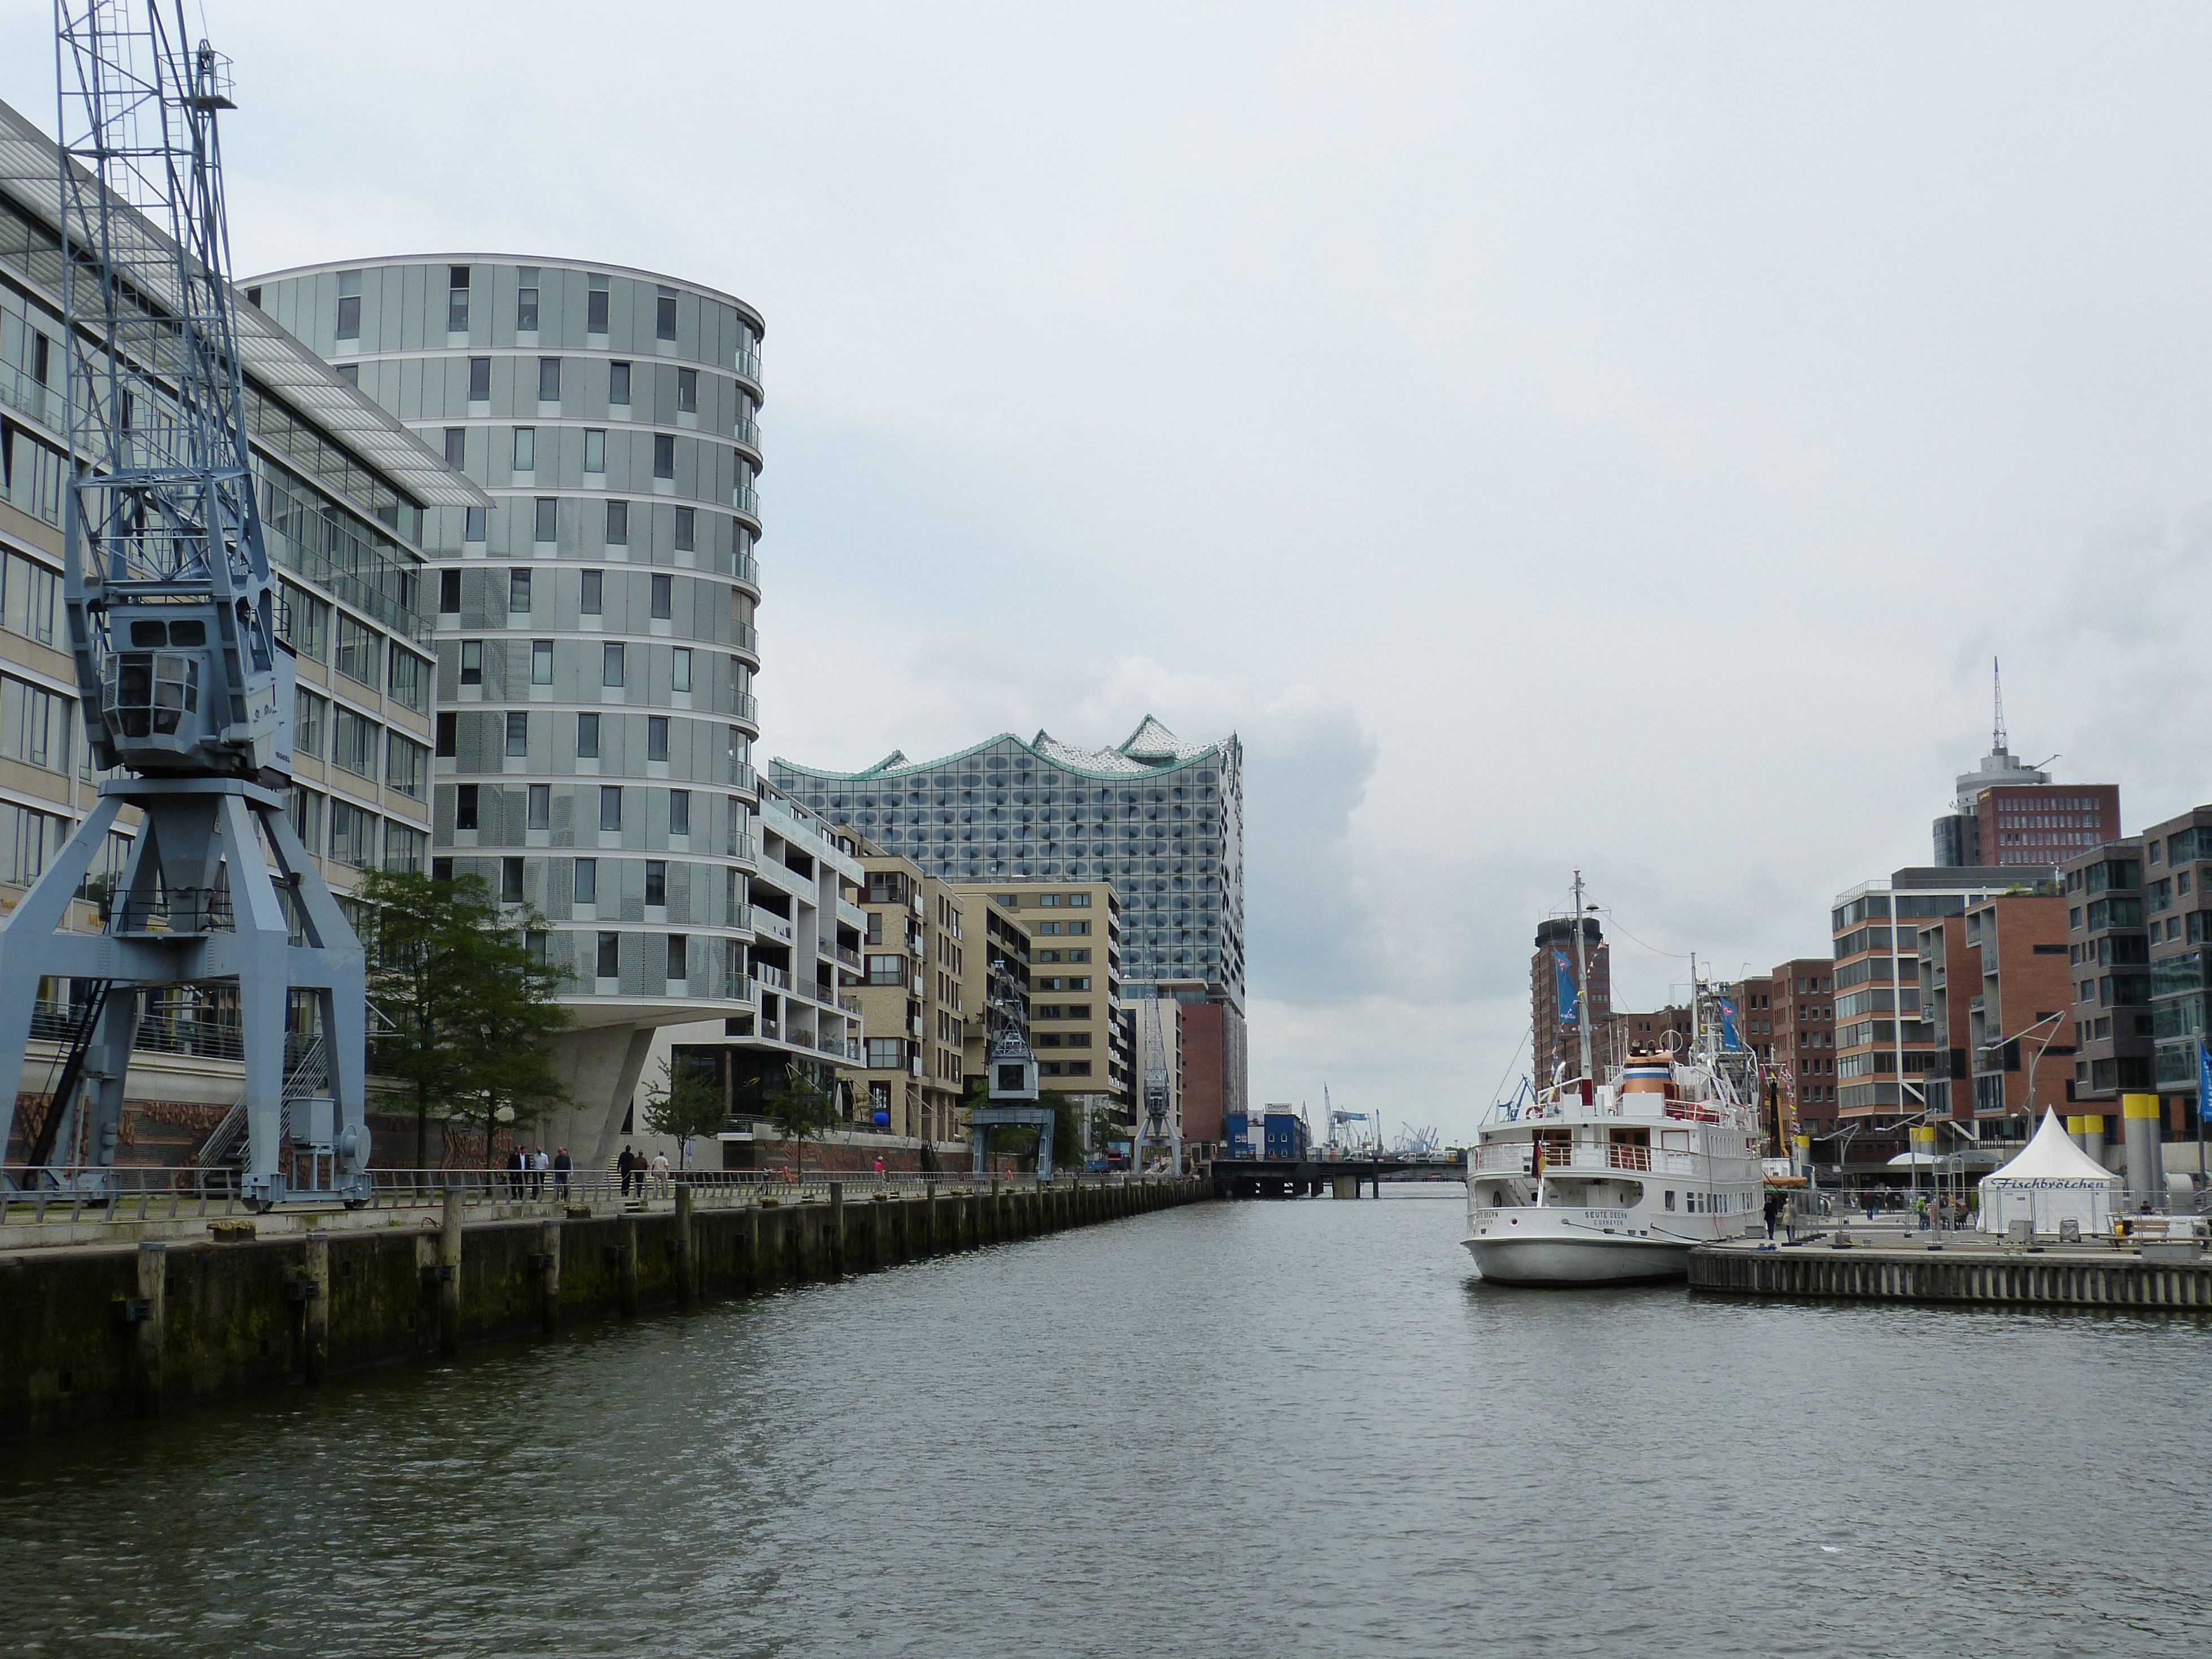
dock, architecture, bridge, skyline, town, building, city, skyscraper, river, canal, cityscape, downtown, reflection, vehicle, landmark, harbor, port, modern, waterway, tower block, crane, channel, historically, hamburg, hanseatic city, harbour city, tours, elbe philharmonic hall, urban area